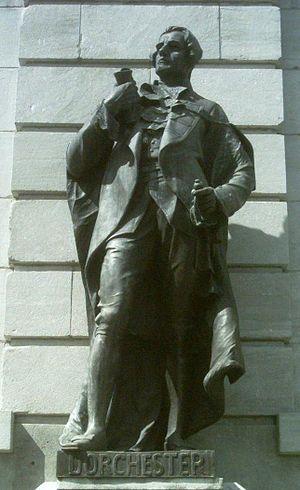
Guy Carleton, Lord Dorchester (1724-1808), statue de la façade de l'hôtel du Parlement, Québec
Guy Carleton, né le 3 septembre 1724 à Strabane, en Irlande, et mort le 10 novembre 1808 à Stubbings House, près de Maidenhead, en Angleterre, est un militaire et administrateur colonial britannique qui fut le premier baron Dorchester.
Dorchester est un village du comté de Westmorland au sud-est du Nouveau-Brunswick au Canada.
L’expulsion des Loyalistes est un évènement qui a suivi la défaite de la Grande-Bretagne par les Patriotes américains des Treize Colonies et les Français à la bataille de Yorktown. Appelés « Loyalistes », les Américains restés fidèles au roi d’Angleterre, pendant la révolution américaine, furent considérés par les nouveaux Américains comme des traitres à la cause de l’indépendance américaine et furent expulsés de la nouvelle nation des États-Unis.
L'hôtel du Parlement du Québec est l'édifice abritant l'Assemblée nationale du Québec. Situé au 1045 rue des Parlementaires, il fut construit d'après les plans d'Eugène-Étienne Taché entre 1877 et 1886, au cœur de la colline parlementaire de Québec et à la limite de l’arrondissement historique du Vieux-Québec. L'Assemblée nationale y tint sa première réunion le 27 avril 1886. Dans ses fonctions législatives, il succède à une série d'édifices dont le premier fut construit en 1620 et parmi lesquels se trouvèrent, dès 1791, deux autres complexes parlementaires.
La paroisse de Dorchester est à la fois une paroisse civile et un district de services locaux canadien du Nouveau-Brunswick. Le DSL comprend l'autorité taxatrice de Calhoun Road.